Disk utility

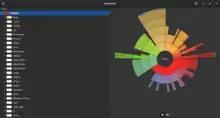
Disk Usage Analyzer, a disk space analyzer that uses sliced pie charts

A disk space analyzer (or disk usage analysis software) is a software utility for the visualization of disk space usage by getting the size for each folder (including sub-folders) and files in a folder or drive. Most of these applications analyze this information to generate a graphical chart showing disk usage distribution according to folders or other user defined criteria.